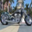
Label: motorcycle